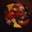
Label: lobster